Qasr al-Azraq

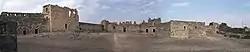
Inside the ruins of Qasr Azraq

According to Lawrence, "Azrak lay favourably for us, and the old fort would be convenient headquarters if we made it habitable, no matter how severe the winter. So I established myself in its southern gate-tower, and set my six Haurani boys...to cover with brushwood, palm-branches, and clay the ancient split stone rafters, which stood open to the sky." Ali ibn el Hussein "took up his quarters in the south-east corner tower, and made that roof tight." The postern gate was shut each night, "The door was a poised lab of dressed basalt, a foot thick, turning on pivots of itself, socketed into threshold and lintel. It took a great effort to start swinging, and at the end went shut with a clang and crash which made tremble the west wall of the old castle."